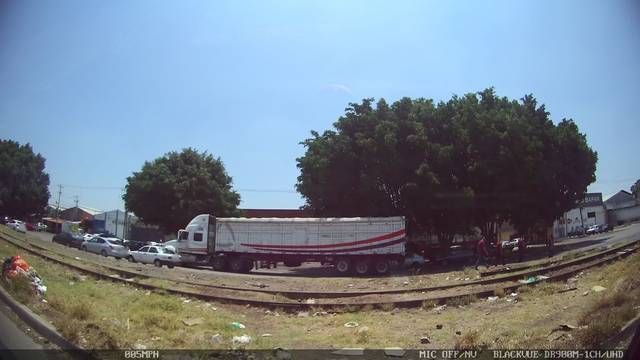
Region: Mexico
Coordinates: 20.634, -103.336